Mohamed Seghir Boushaki

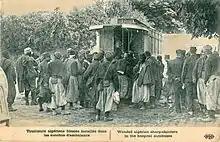

Mohamed Seghir Boushaki began his militant career in politics as part of the French colonial administration from 1918 onwards.